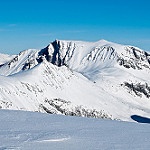
Scene: Outdoor